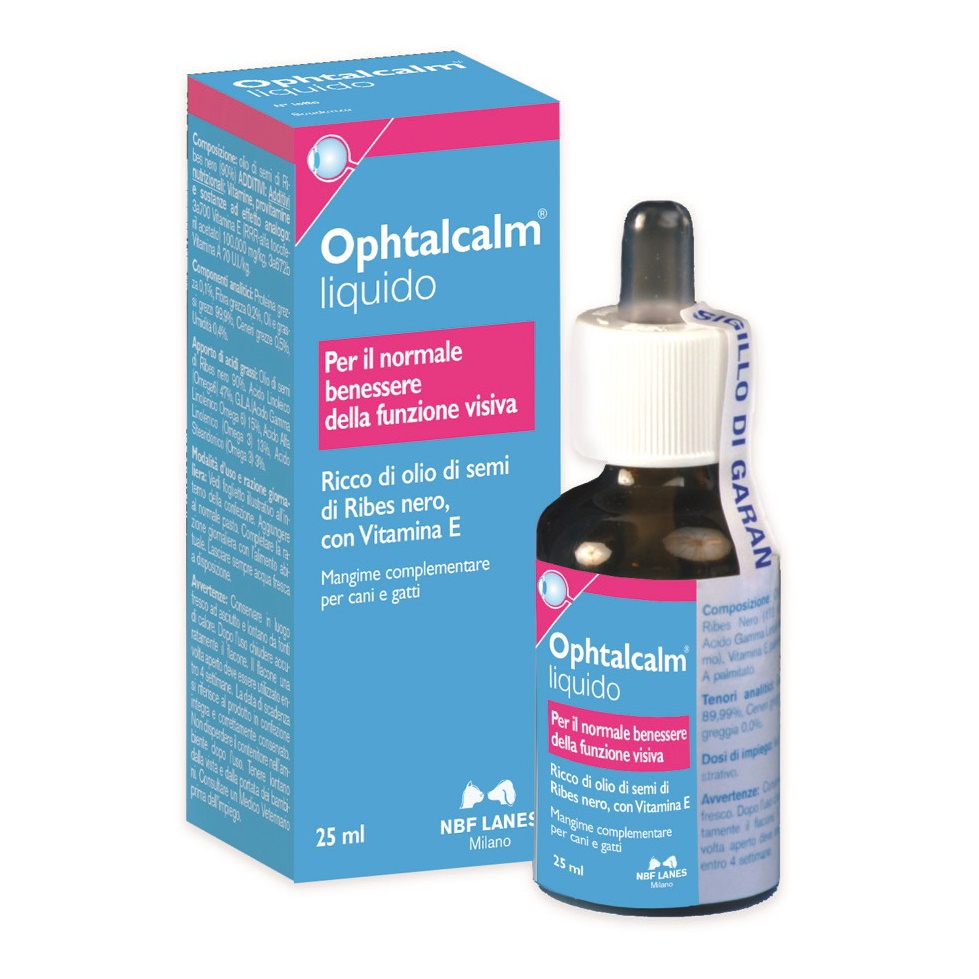
Ophtalcalm gocce olio 25 ml con contagocce
Ophtal calm gocce orali Mangime complementare per cani e gatti; si utilizza quale coadiuvante nelle patologie croniche/recidivanti oculari su base immuno/allergica, nei casi di alterazione quali-quantitativa della produzione lacrimale, nelle razze a rischio con anamnesi allergico-atopica. L'acido gamma linoleico (GLA-Omega 6), l'acido stearidonico (SA Omega 3) promuovono la sintesi di prostaglandine antinfiammatorie e regolano la produzione del secreto lacrimale. La vitamina A favorisce l'ancoraggio del film lacrimale alla superficie della cornea. Il prodotto è associabile a farmaci specifici e ha effetto sinergico con la ciclosporina A, i cortisonici e gli antistaminici. Ingredienti Olio di semi di ribes nero (90%). Additivi: vitamine (vitamina E, vitamina A). Modalità d'uso GATTI Peso (kg) Gocce/BID 2 4 2,5 4 3 5 3,5 5 4 5 4,5 6 5 6 5,5 7 6 7 6,5 7 7 8 7,5 8 8 8 8,5 9 9 9 9,5 9 10 10 CANI Peso (kg) Gocce/BID 0,5 2 1 2 2 3 3 4 4 5 5 6 6 7 7 8 8 8 9 9 10 10 11 11 12 11 13 11 14 12 15 12 16 13 Peso (kg) Gocce/BID 17 14 18 14 19 14 20 15 21 16 22 16 23 17 24 17 25 17 26 18 27 18 28 19 29 19 30 20 31 20 32 21 33 21 Peso (kg) Gocce/BID 34 21 35 22 36 22 37 23 38 23 39 23 40 24 41 24 42 25 43 25 44 25 45 26 46 26 47 26 48 27 49 27 50 28 Peso (kg) Gocce/BID 52 29 54 29 56 29 58 30 60 31 62 32 64 33 66 33 68 34 70 35 72 35 74 36 76 37 78 37 80 38 Somministrare due volte al giorno. Formato Flacone da 25 ml di olio, con contagocce. Cod. 6011
Brand: N.b.f. lanes
Category: Animals & Pet Supplies > Pet Supplies > Pet Eye Drops & Lubricants > Eye Washes